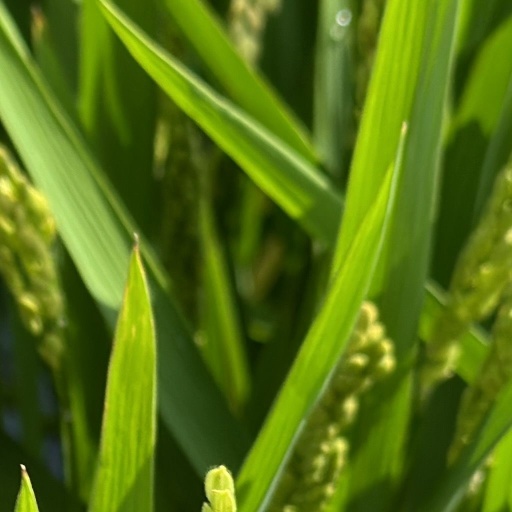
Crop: rice